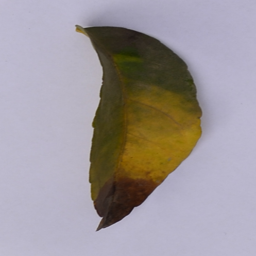
Plant part: leaf
Disease: black_spot